Gaspard Ulliel

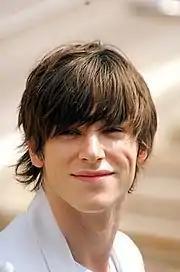
Ulliel at the 2006 Cannes Film Festival

Ulliel began acting while he was still at school, at eleven years old, when a friend of a friend of his mother was working at an agency and was looking for young actors. She asked Ulliel if he wanted to give it a try and he said "yes", but just for fun. It was only after he turned seventeen that he really decided to continue working in this industry. He left the University of Saint-Denis after two years because he was getting more offers as an actor, but he still dreamed about writing and directing his own film, stating in a 2011 interview for "Anthem Magazine"; "I wake up every morning with this idea stuck in my mind that I want to write and direct my own film one day. As I work more and more on different sets, I see how hard it is to be a director. It's insane the amount of work and confidence that goes into it. I’m so respectful of filmmakers and I admire what they do. I hope that one day I'll find the right subject and the confidence to try it. I'm still young."